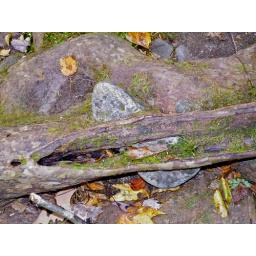
This tree grew around a rock